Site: brandenburg
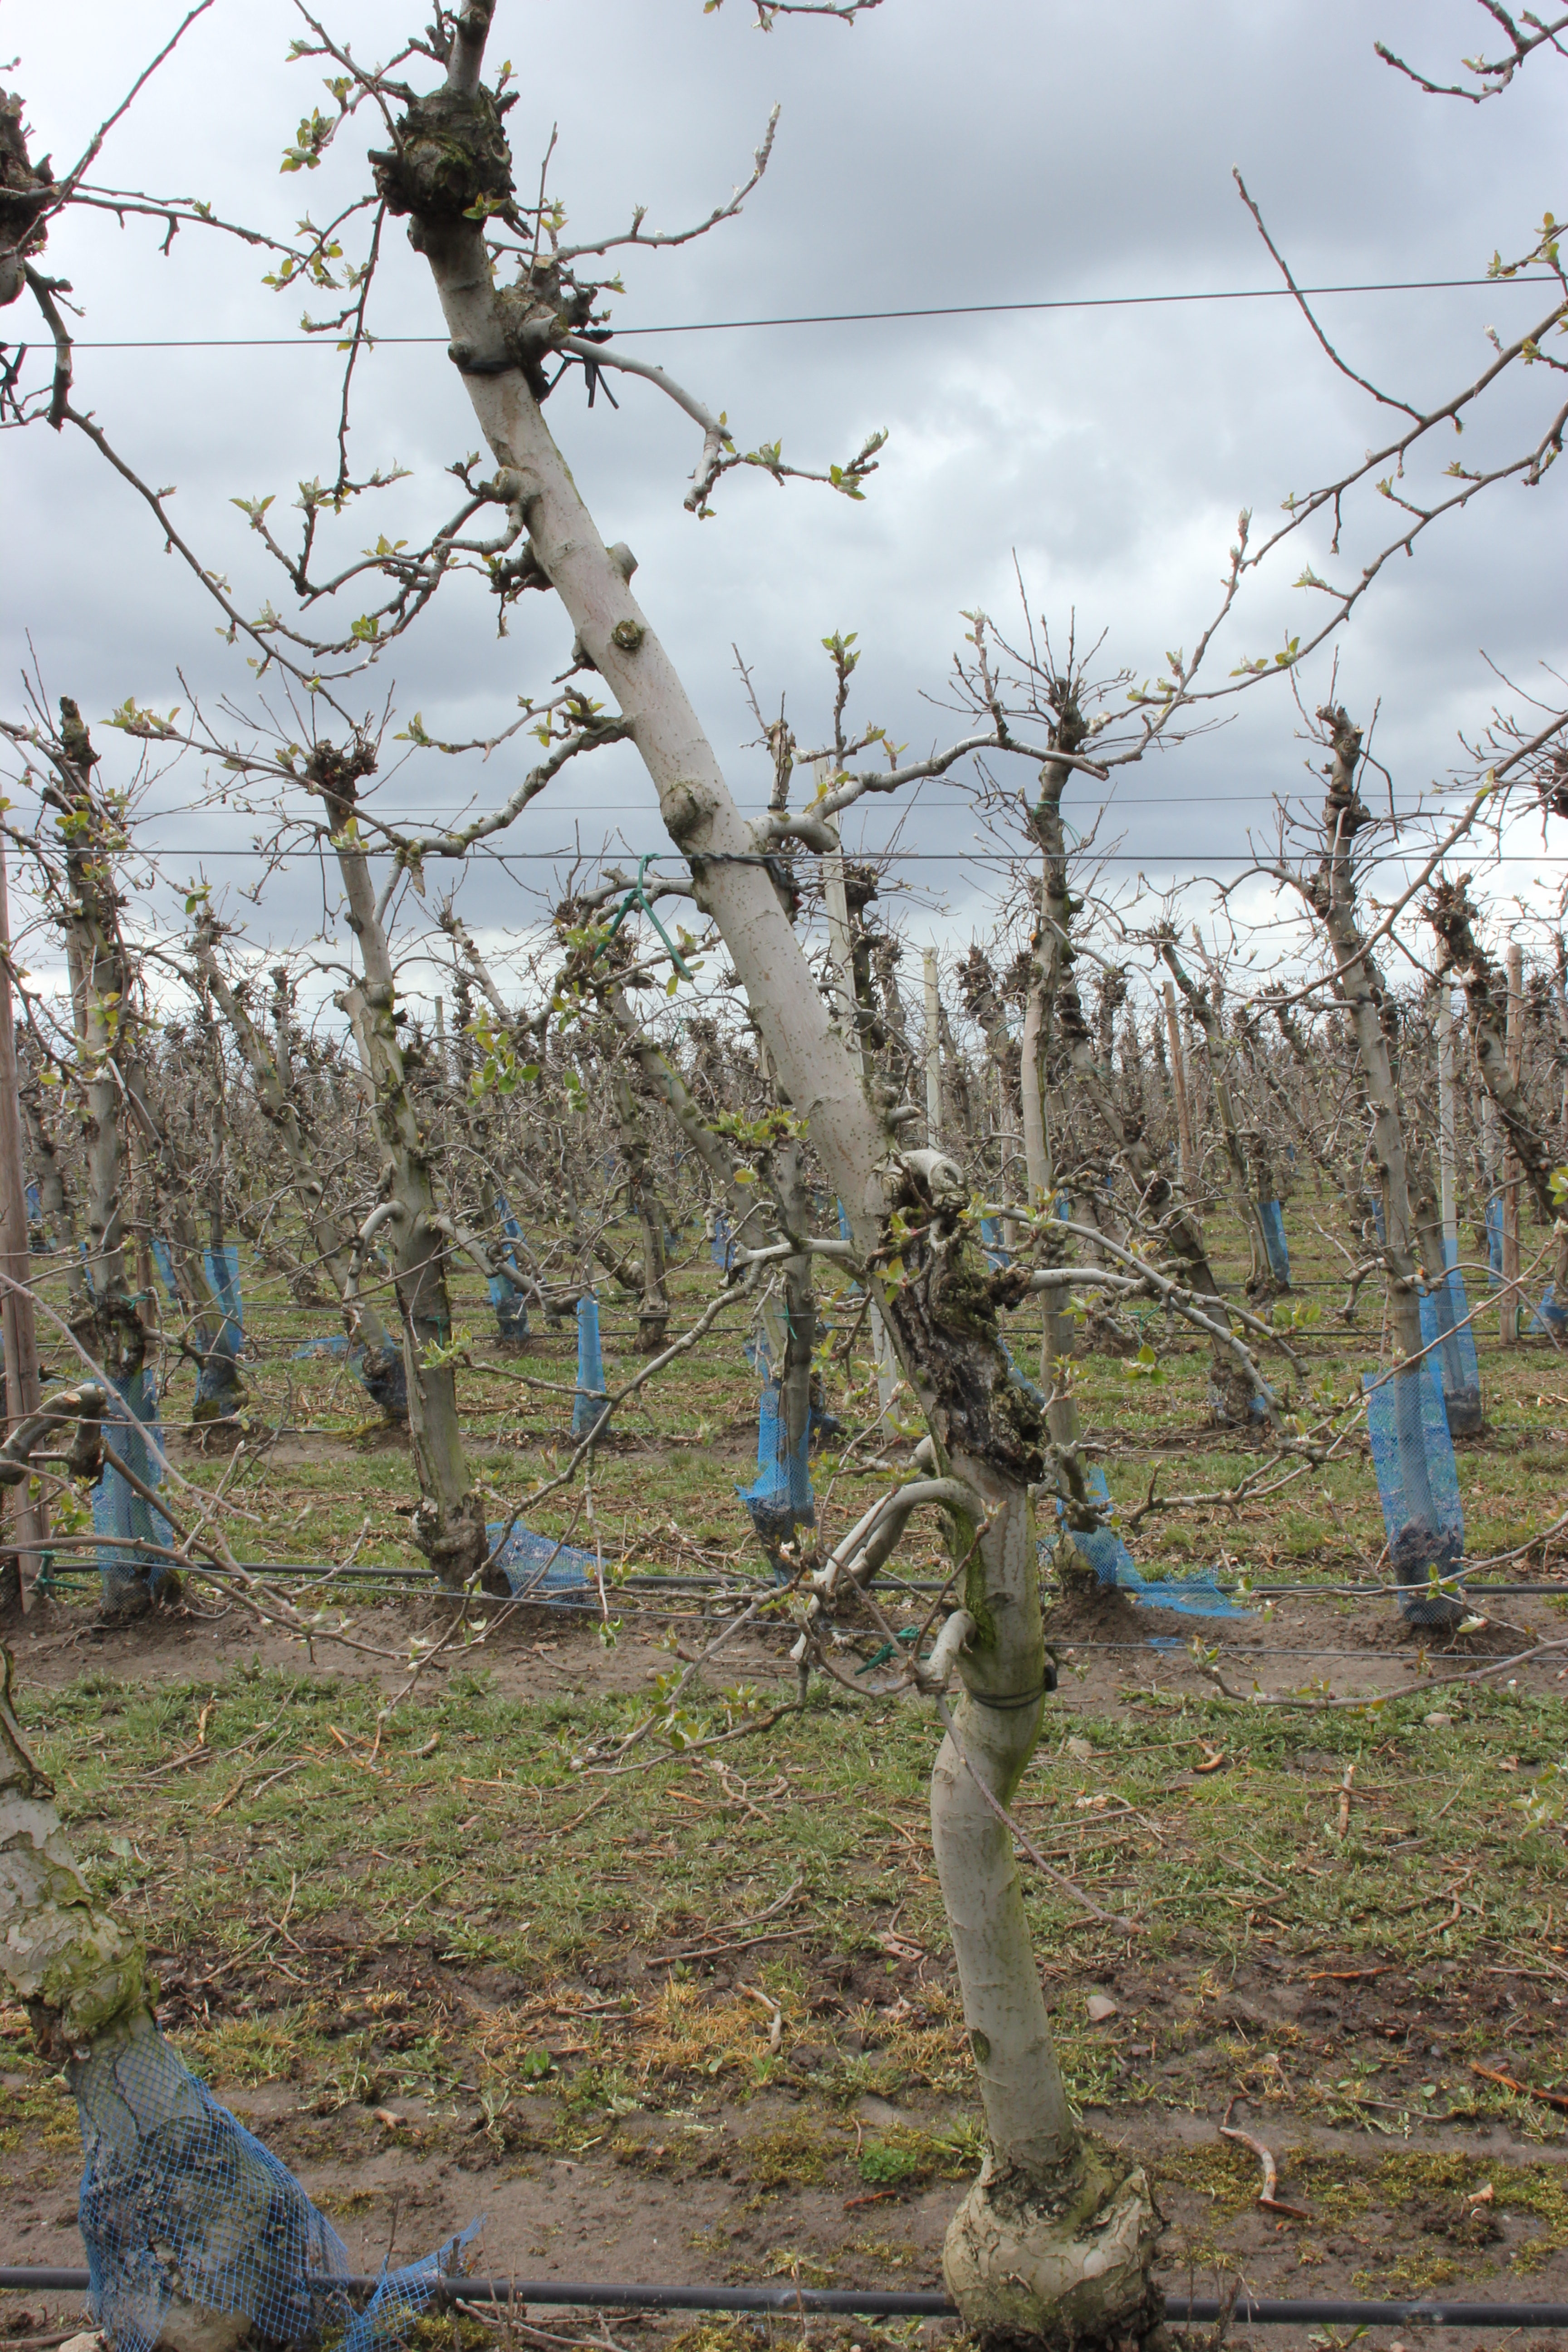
Growth stage (BBCH 55): Inflorescence emergence